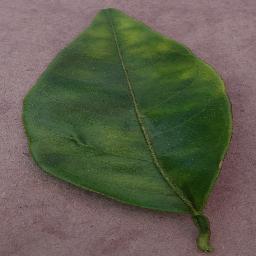
Label: Orange___Haunglongbing_(Citrus_greening)